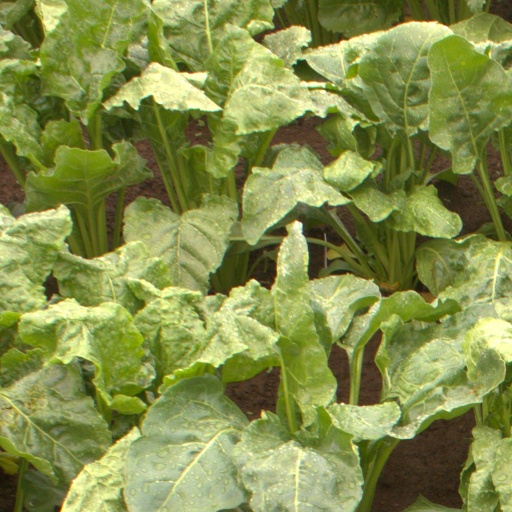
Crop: sugar beet